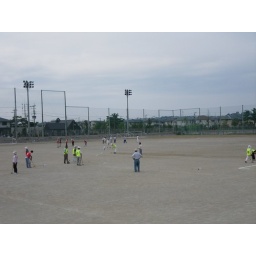
Seniors playing gate ball at a local recreation field. Sort of a cross between croquet and golf. Big in Japan.